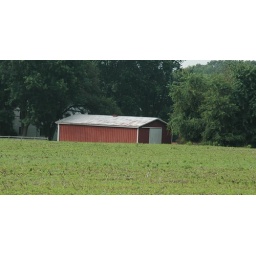
A small utility barn looks over the new sprouting field in East Brunswick NJ.